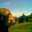
Label: dog